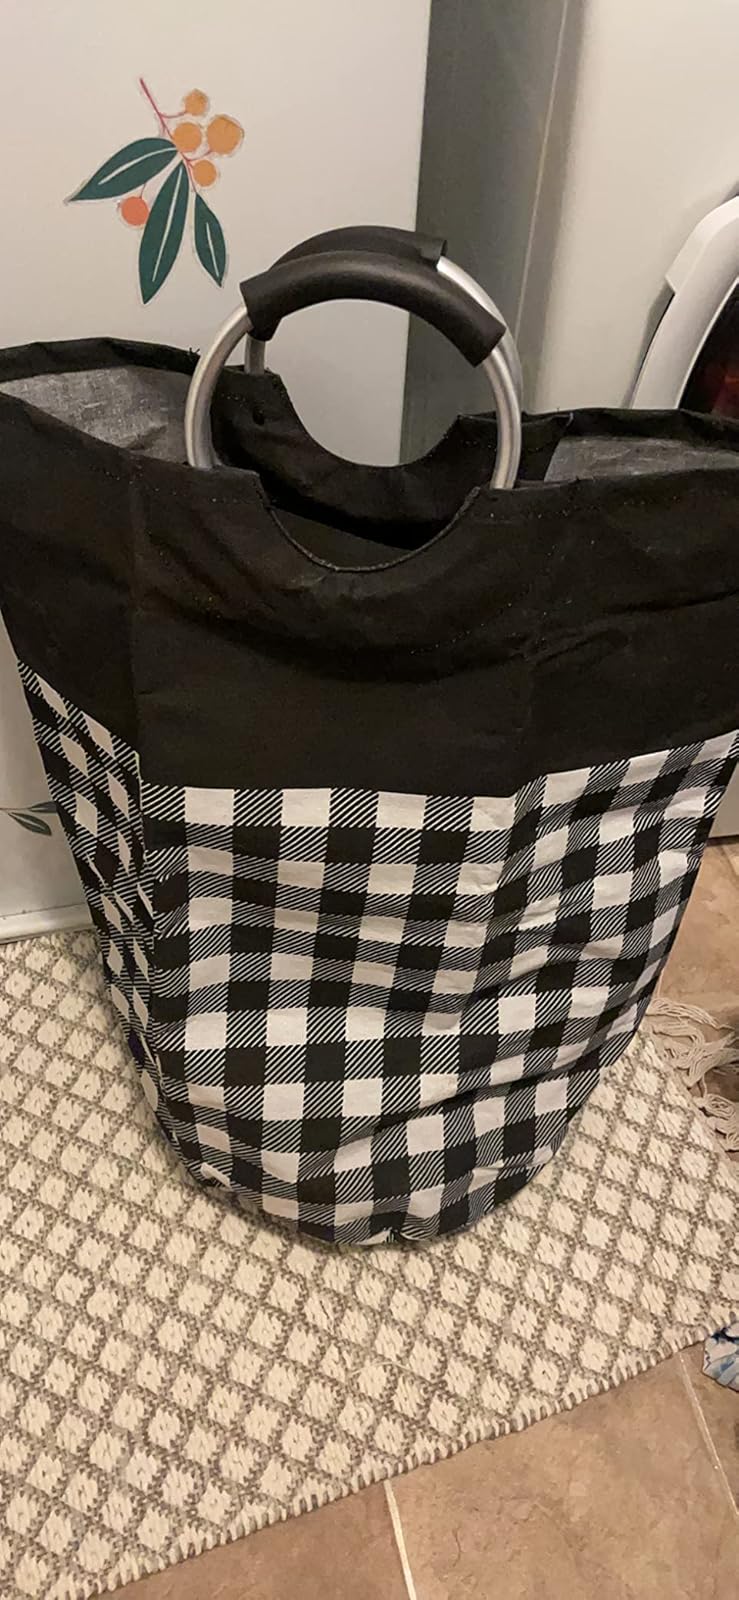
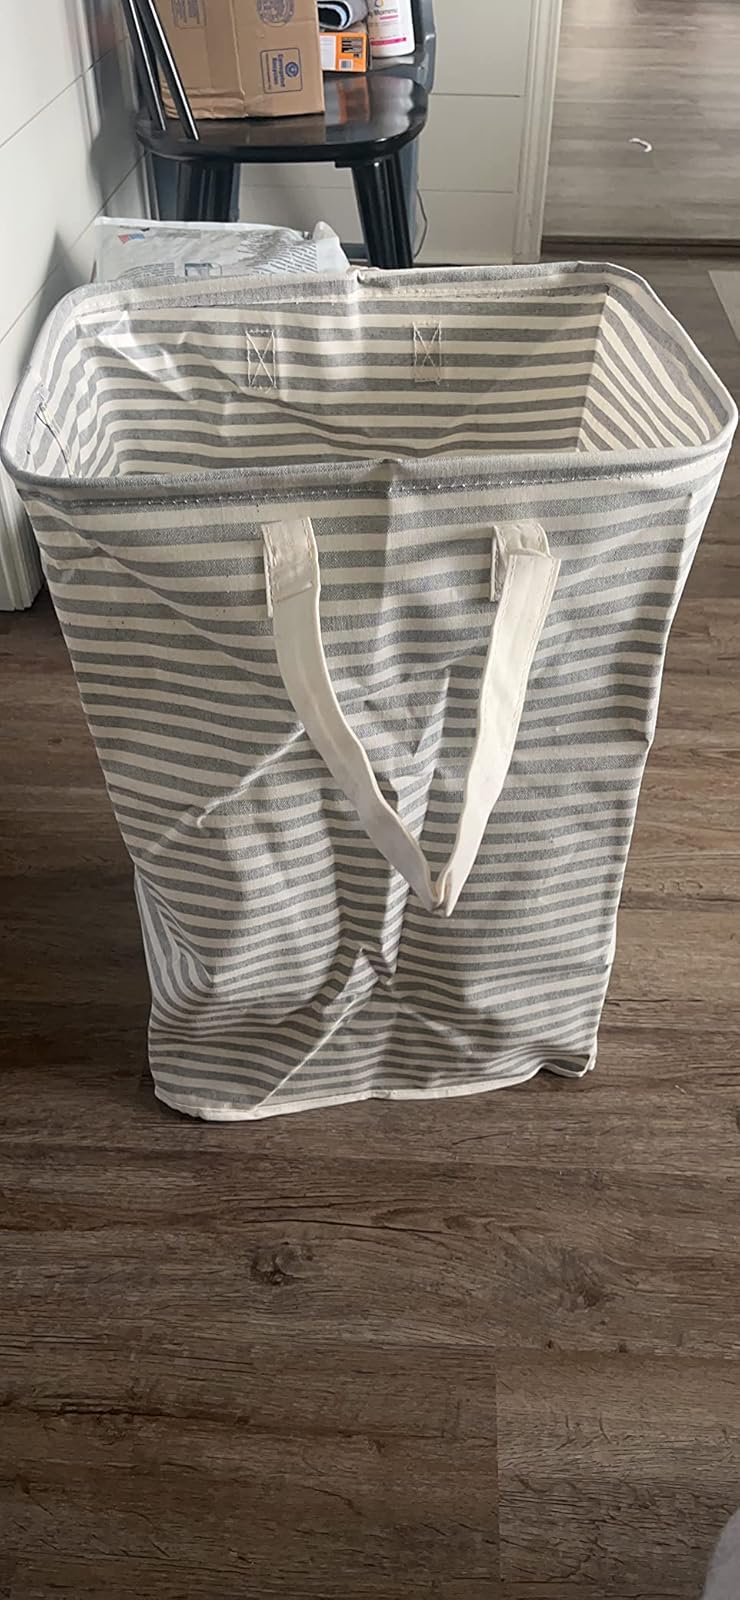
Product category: items_hamper
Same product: no